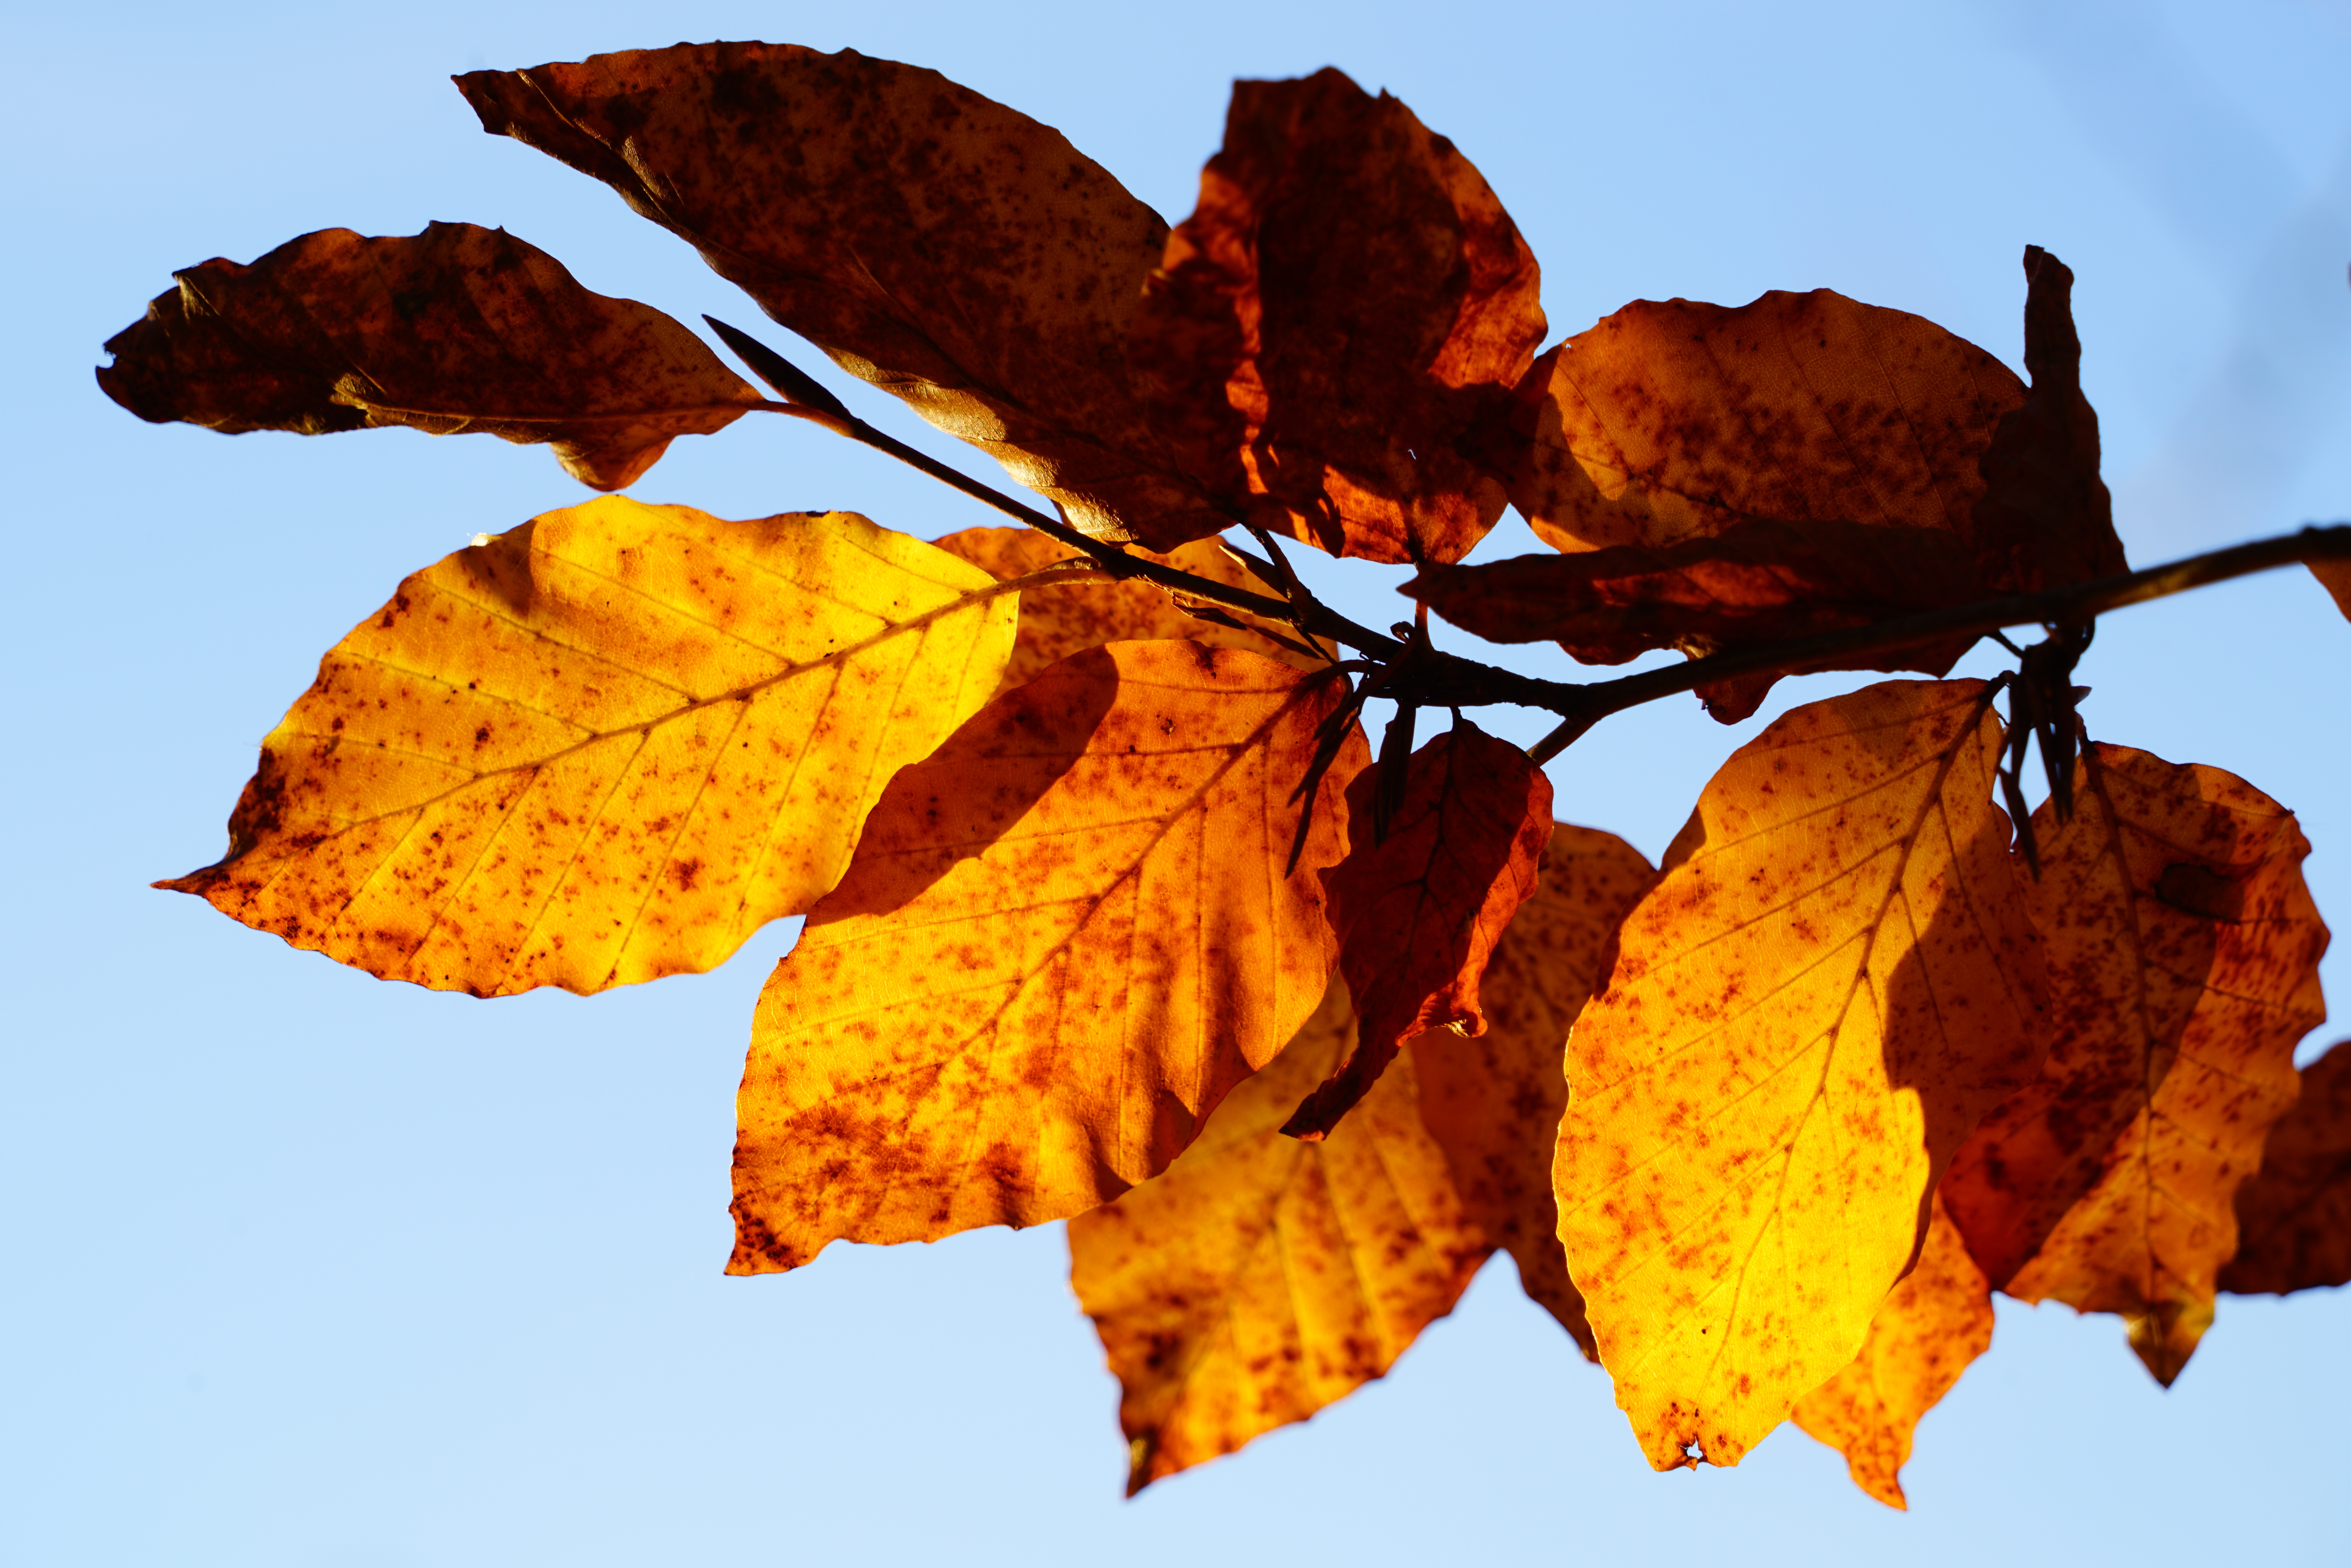
tree, branch, sky, leaf, autumn, brown, yellow, flora, twig, maple leaf, leaves, deciduous, fall color, fall foliage, herbstimpression, beech, beech leaves, autumn branch